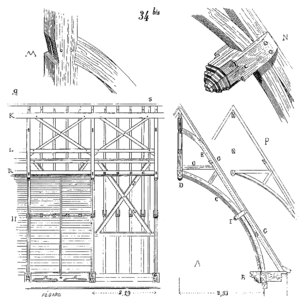
Hargnies est une commune française située dans le département du Nord, en région Hauts-de-France.